Advertising management

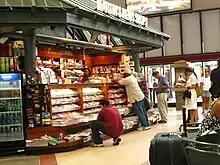
A key characteristic of advertising is that it utilises mass media channels such as newspapers, magazines, radio or TV to reach potential customers.

The marketing and advertising literature has many different definitions of advertising, but it is possible to identify common elements or themes within most of these definitions. The American Marketing Association (AMA) defines advertising as "the placement of announcements and persuasive messages in time or space purchased in any of the mass media by business firms, nonprofit organizations, government agencies, and individuals who seek to inform and/ or persuade members of a particular target market or audience about their products, services, organizations, or ideas". The "American Heritage Dictionary" defines advertising as "the activity of attracting public attention to a product or business, as by paid announcements in the print, broadcast, or electronic media". Selected marketing scholars have defined advertising in the following terms: "any non-personal communication that is paid for by an identified sponsor, and involves either mass communication viz newspapers, magazines, radio, television, and other media (e.g., billboards, bus stop signage) or direct to-consumer communication via direct mail". and "the element of the marketing communications mix that is non-personal, paid for by an identified sponsor, and disseminated through mass channels of communication to promote the adoption of goods, services, persons, or ideas." One of the shortest definitions is that advertising is "a paid, mass-mediated attempt to persuade".